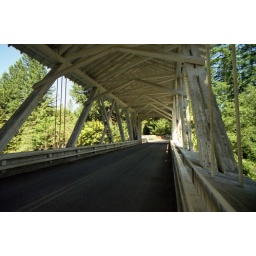
Covered bridge on the road in Oregon, September 1999.